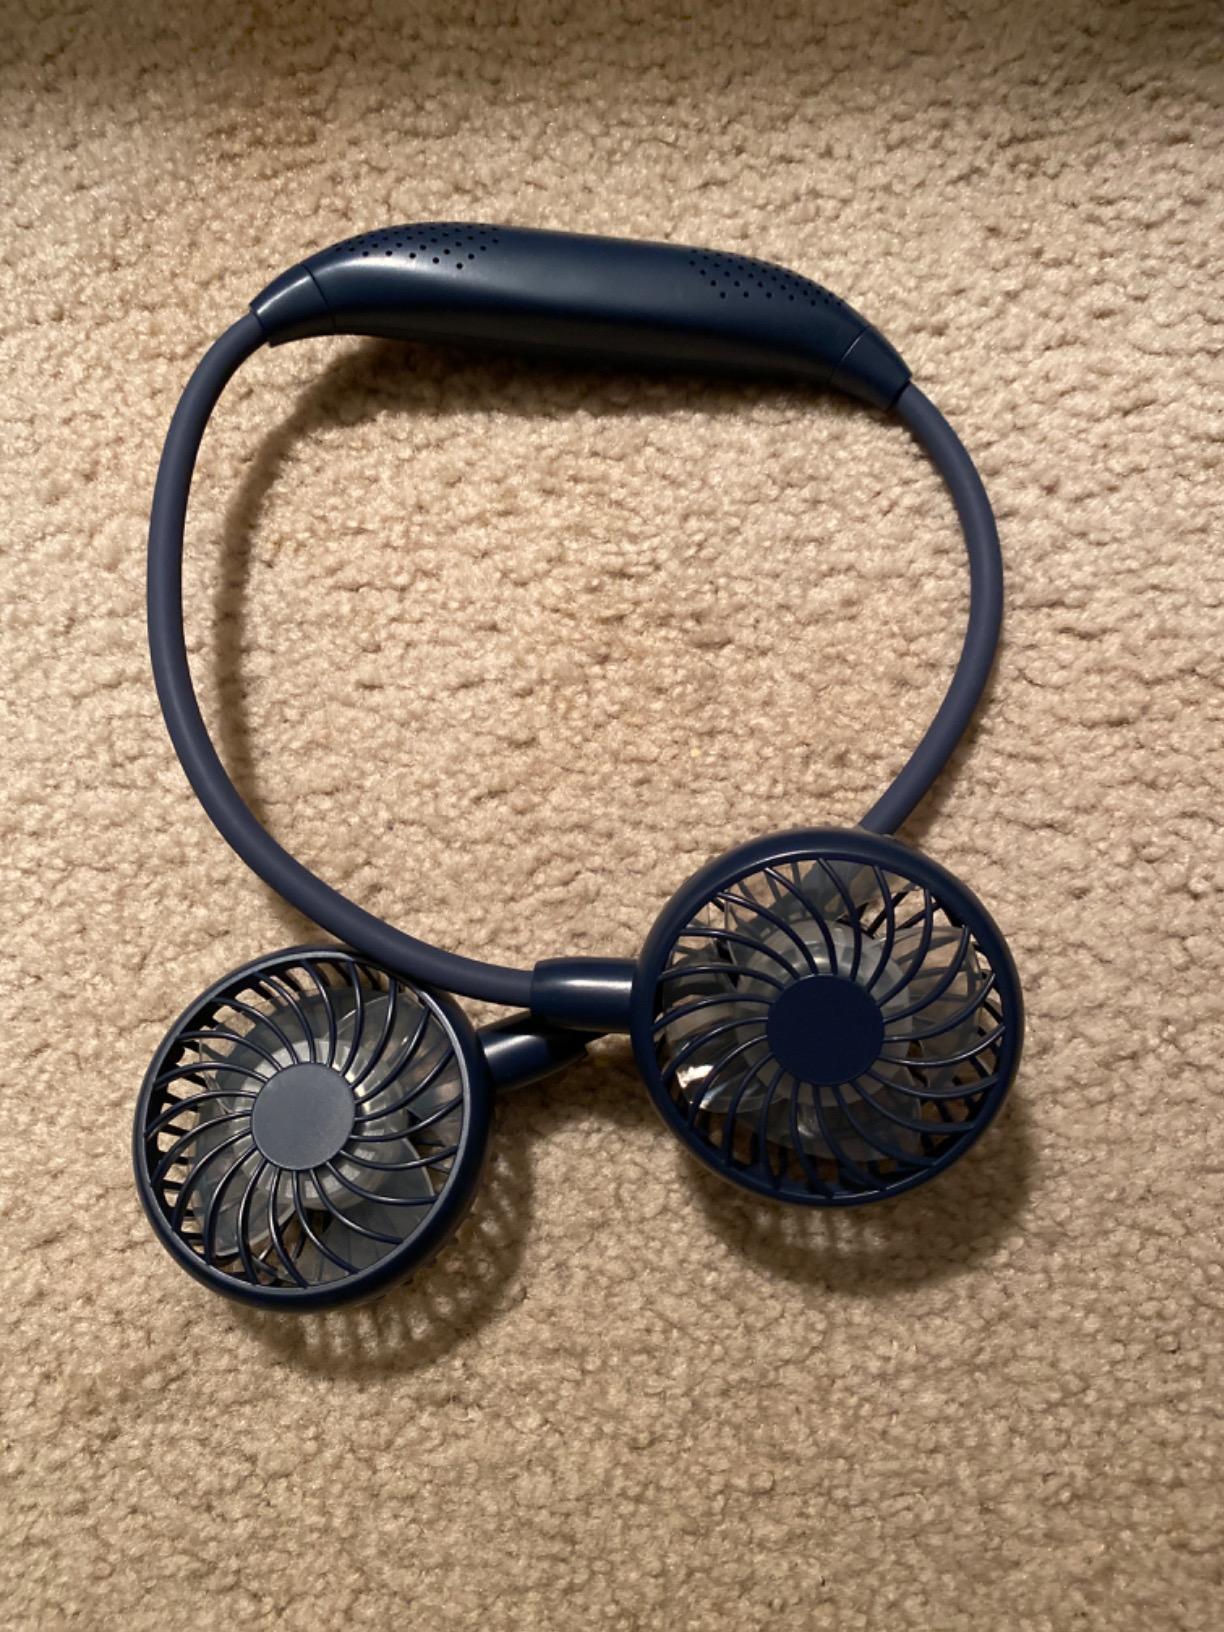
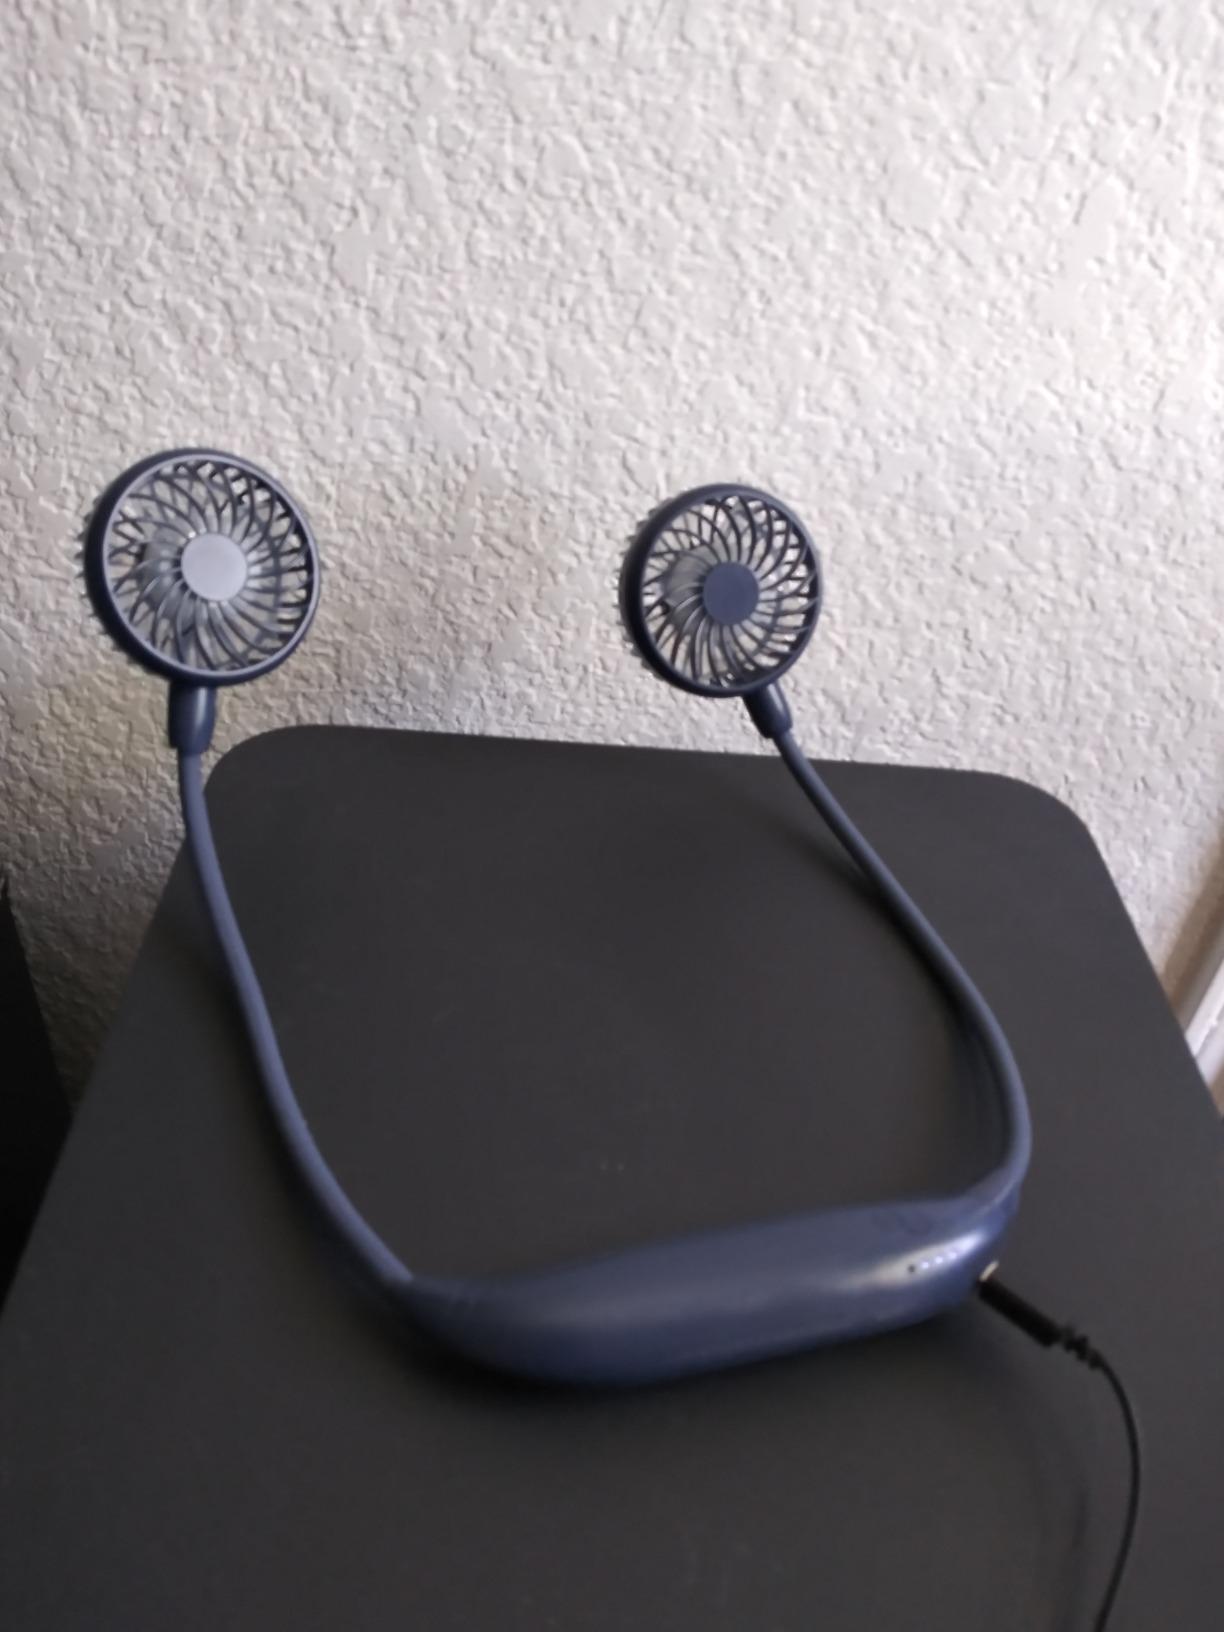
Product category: fan
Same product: yes